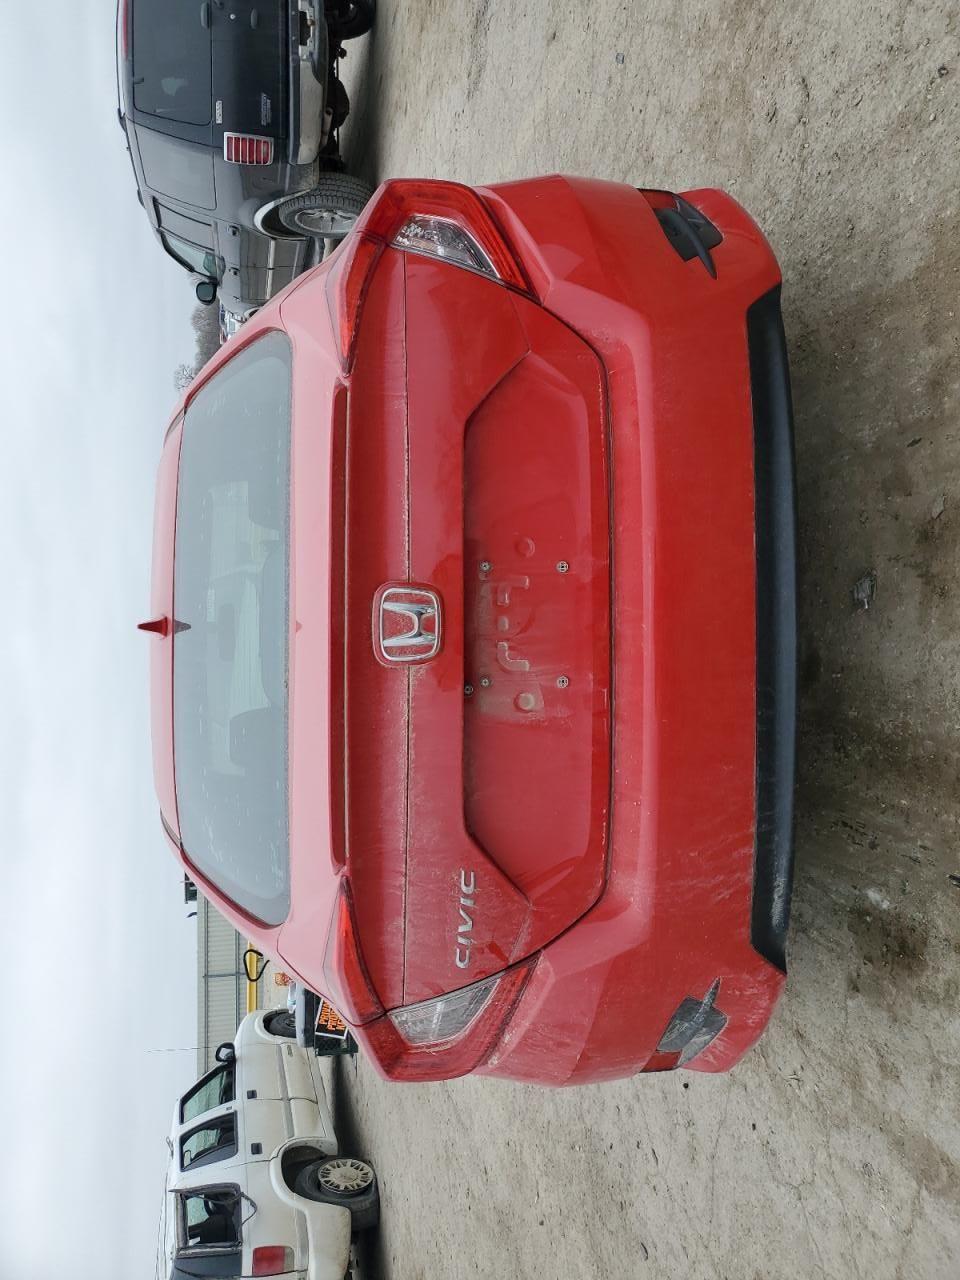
Aucun dommage détecté.
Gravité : aucun